Paul Westphal

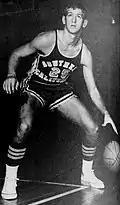
Westphal with USC

Born in Torrance, California, Westphal went to Aviation High School in Redondo Beach from 1966 to 1969. He attended the University of Southern California in Los Angeles and played college basketball for the Trojans at guard.